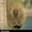
Label: porcupine